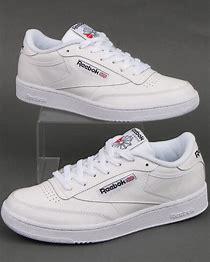
Brand: Reebok
Model: Club C 85